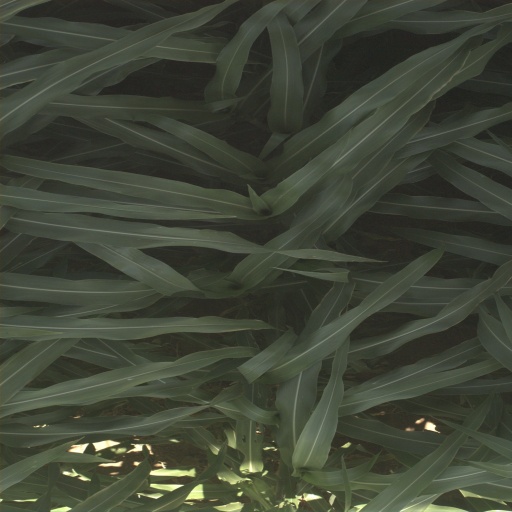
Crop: sorghum